Opel cam-in-head engine

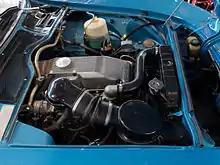
A 19S engine in a 1970 Opel GT

The CIH was the largest of the original three introduced. Bore is while the stroke remains . The 1900 was available in carburetted or fuel injected forms, for either normal or super petrol with a variety of power outputs. An N version was a later addition. Output is DIN at 5100 rpm for the original 19S; SAE power is 102 hp at 5400 rpm. There was also the "19HL" ("Hochleistung", or "high power"), introduced in 1967 for the sporty Opel Rekord Sprint and Kadett Rallye Sprint models. This version has , compared to for the slightly more powerful 19SH only fitted to the Rekord (H meaning hydraulic valve lifters). The 19SH lost some power in 1975, down to and the new 19N was introduced to replace the discontinued 17S; like the 17S it offered but used cheaper gasoline and more relaxed driving characteristics. The 1900 is the most common version in the CIH family, available in the most versions and with the longest production time.